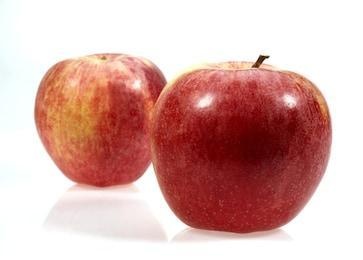
Label: apple